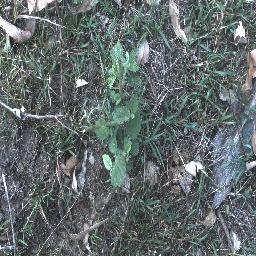
Label: negative